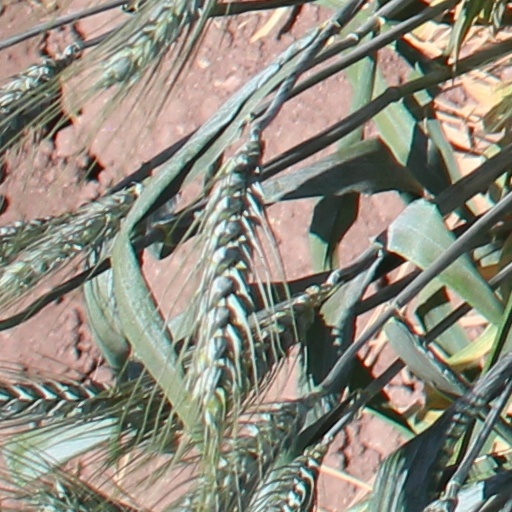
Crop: wheat